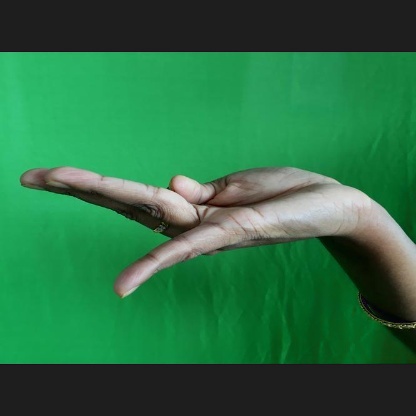
Mudra: Chaturam